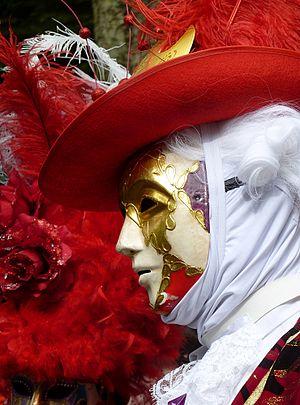
Personnage du carnaval de Venise, photo prise dans le parc communal de Mouscron, Belgique à l'occasion de ""Venise à Mouscron""."
Le carnaval de Venise est une fête traditionnelle italienne remontant au Moyen Âge. Il commence dix jours avant le mercredi des Cendres et se poursuit jusqu'au mardi gras. Connu pour ses costumes et ses masques, il attire des foules considérables.